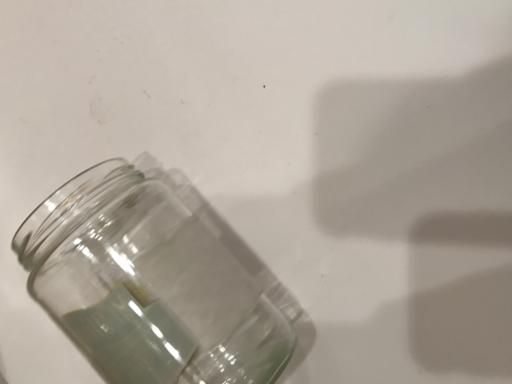
Label: glass